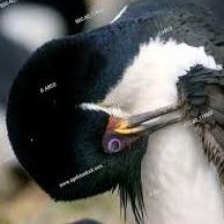
Species: AUCKLAND SHAQ
Scientific name: LEUCOCARBO COLENSOI